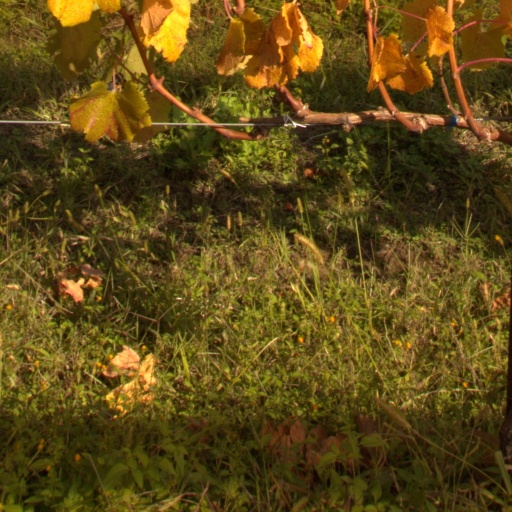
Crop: grape